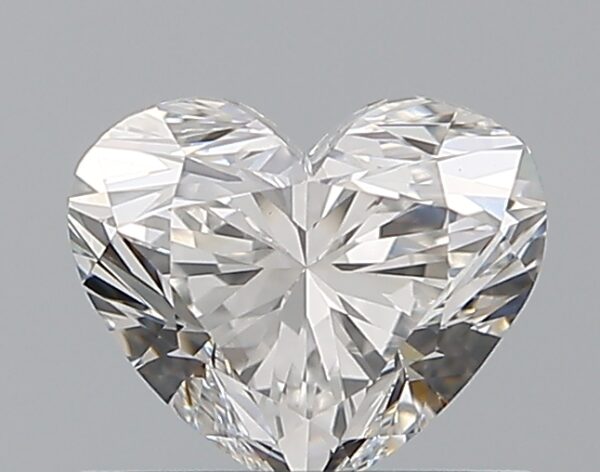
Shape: heart
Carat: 0.71
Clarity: VVS2
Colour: G
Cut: EX
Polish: EX
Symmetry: EX
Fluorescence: N
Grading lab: GIA
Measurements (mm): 5.23 x 6.17 x 3.73